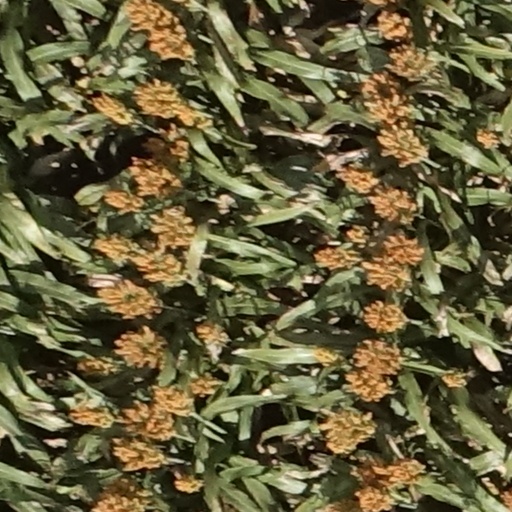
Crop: sorghum